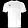
Label: T - shirt / top